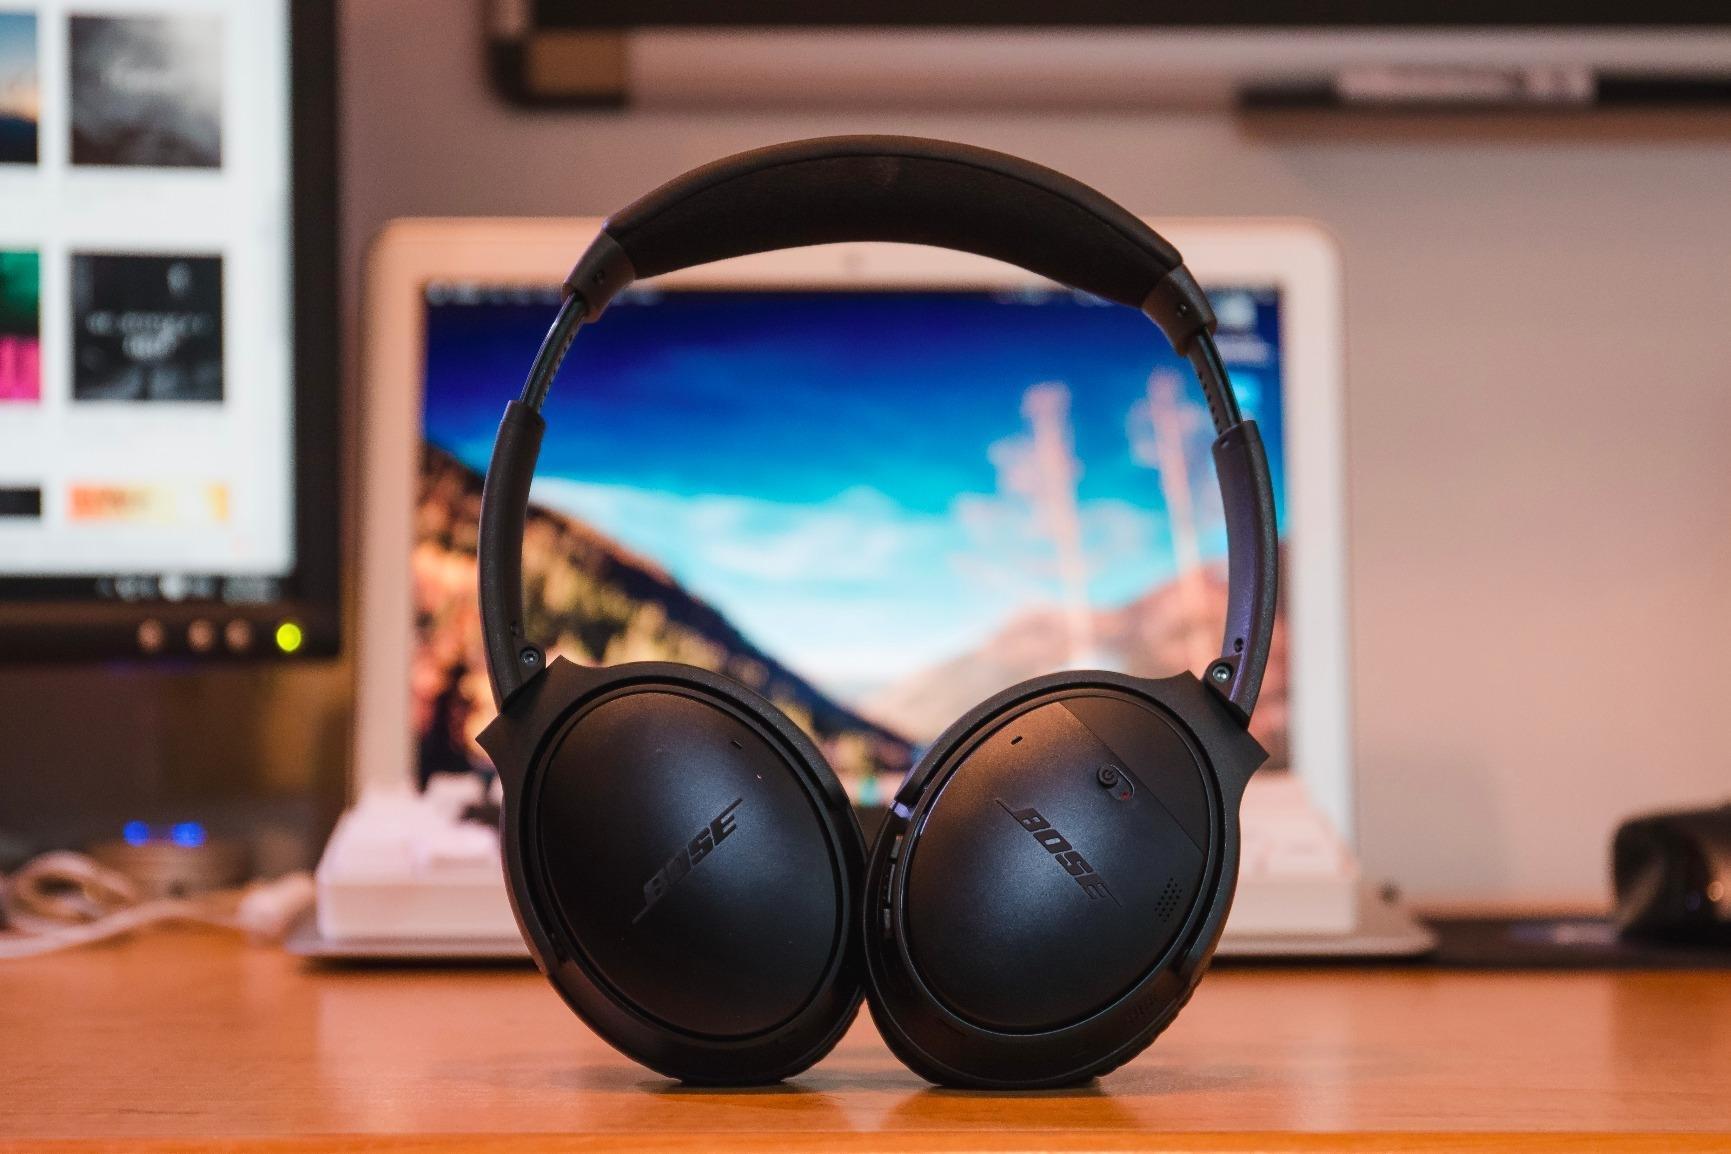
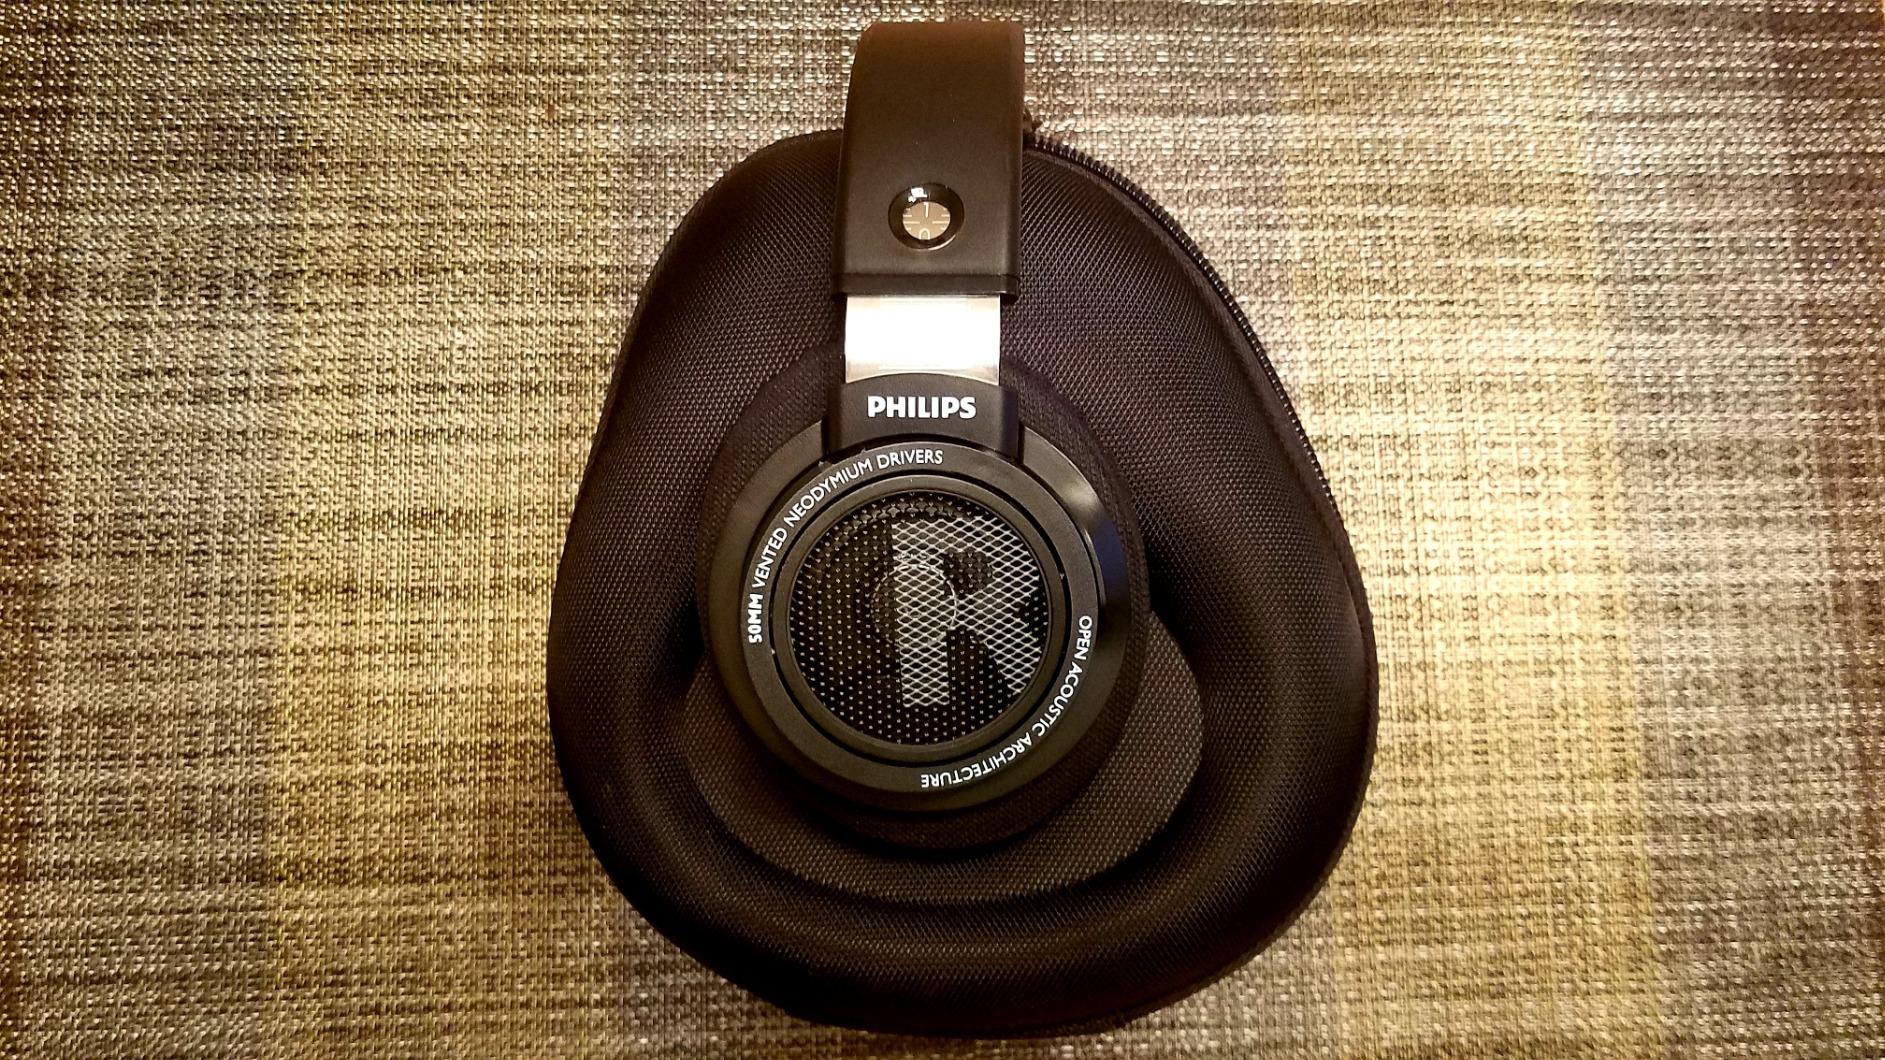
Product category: headphones
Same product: no